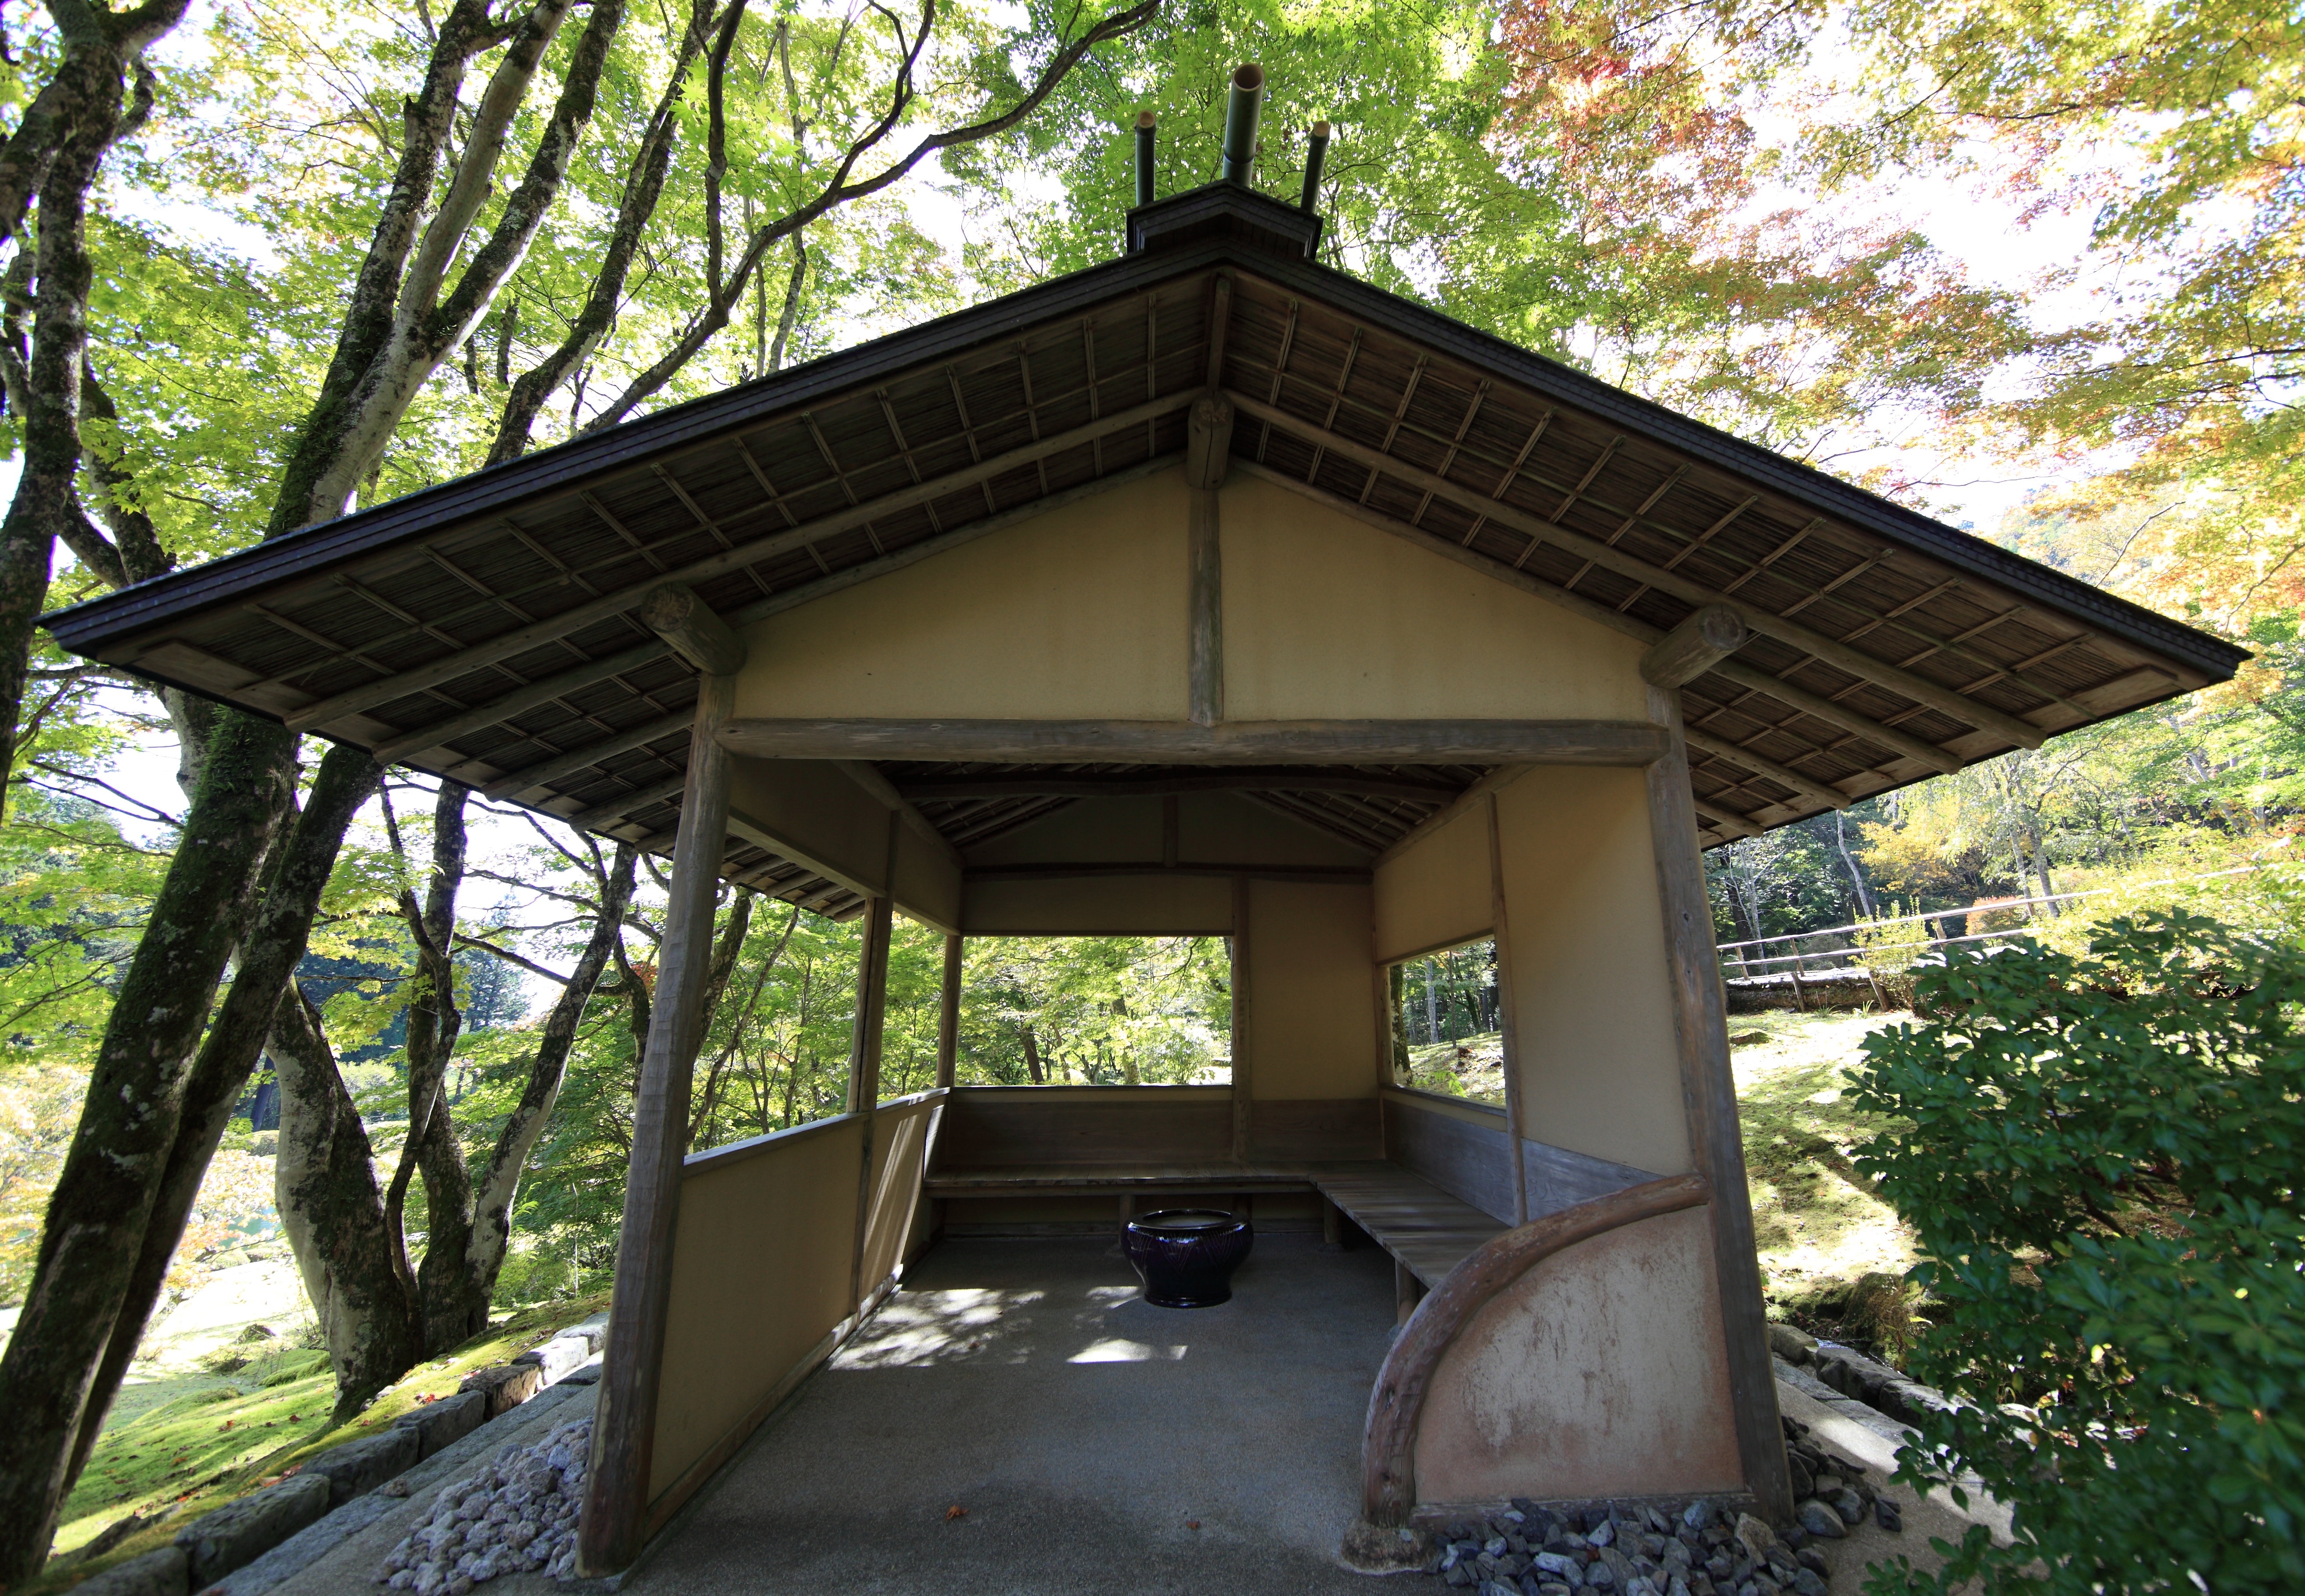
shed, porch, high, cottage, backyard, gazebo, pavilion, shrine, tochigi, 5d, hires, arbor, markii, hi, res, resolution, kanuma, furuminejinja, kohohen, outdoor structure